Bafut people

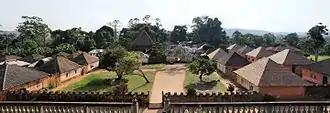
Fondom of Bafut, north of Bamenda. The main courtyard with the women's houses on the right, covered with tiles, the sacred forest in the background.

According to local ethnohistories collected by British colonial administrators, Bafut people arrived around 300 years ago from the area to the east-northeast of their present site. However, some researchers consider that the Bafut people area a composite community of several groups of different places.